She Who Must Burn

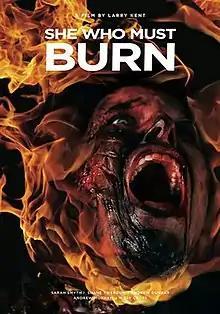

She Who Must Burn is a 2015 horror film that was directed by Larry Kent. He co-wrote the film with Shane Twerdun, who also stars. The movie had its world premiere on 26 July 2015 at the Fantasia Film Festival and stars Sarah Smyth as a woman who finds herself the target of anti-abortion activists.